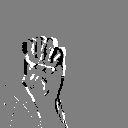
ASL letter: e